Walter Hendl

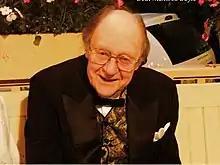
Walter Hendl

Walter Hendl (January 12, 1917April 10, 2007) was an American conductor, composer and pianist.